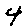
Label: 4